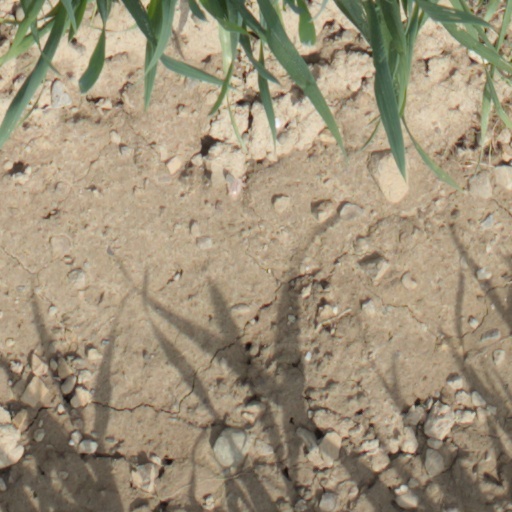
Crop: wheat